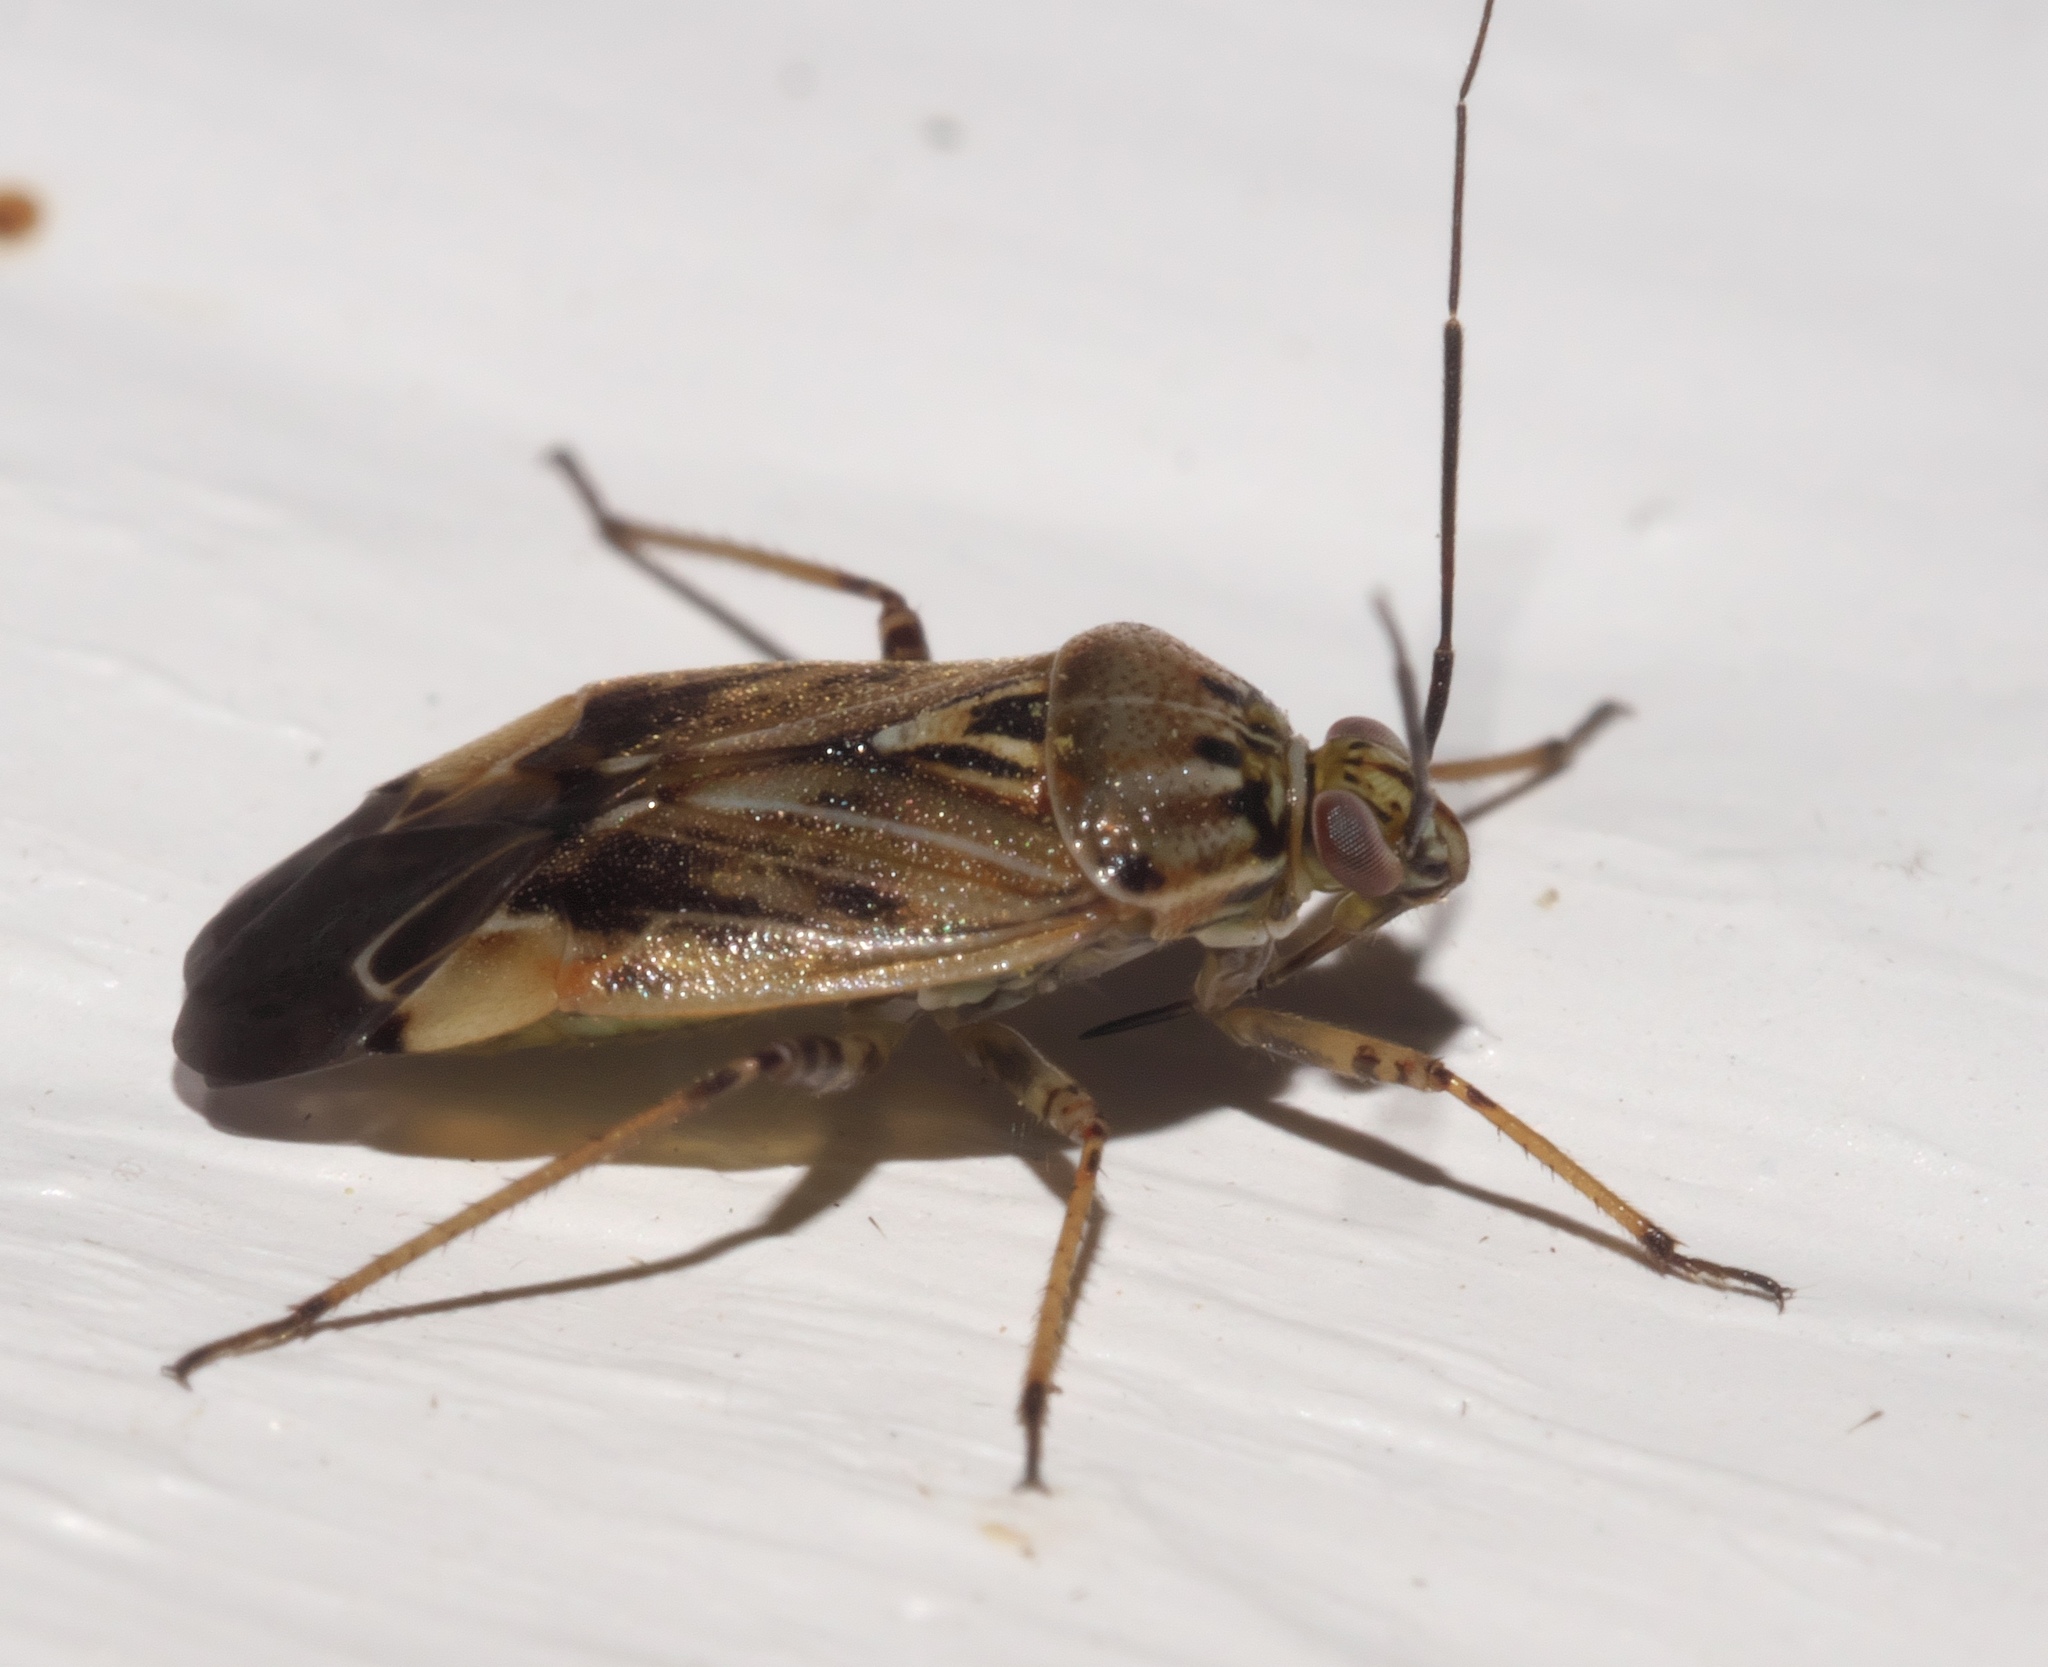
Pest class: lygus_bug